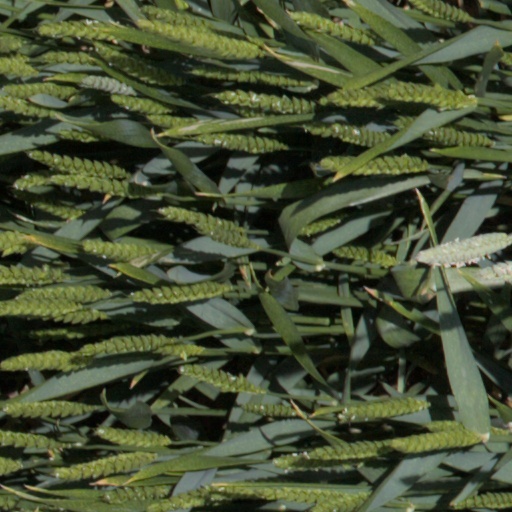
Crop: wheat